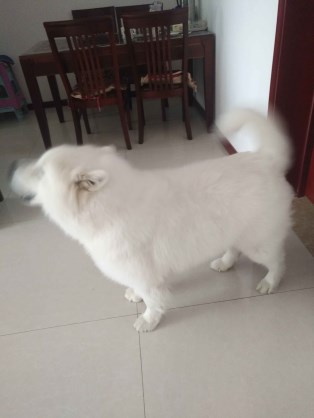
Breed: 2192-n000088-Samoyed